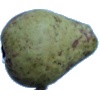
Label: pear_stone